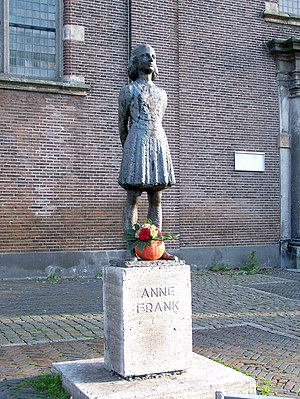
Anne Frank / Galleri
Annelies Marie Frank, kaldt "Anne" er en af de mest kendte og omtalte ofre for Holocaust grundet hendes efterladte dagbog, som er blevet en af de mest læste bøger i verden og omskrevet for teater og film.